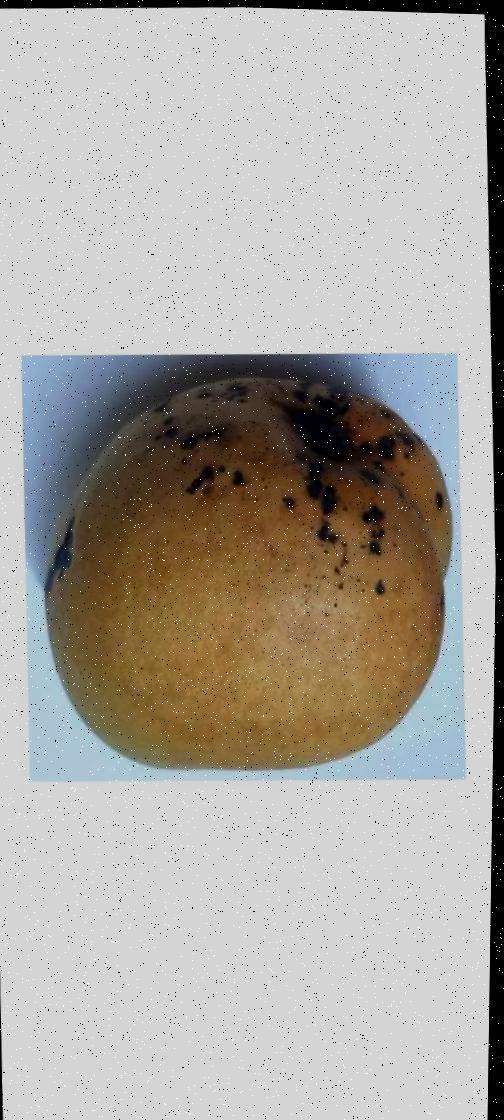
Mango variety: Bari-11